Interstate 640

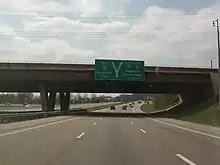
I-640 westbound at SR 62 (Western Avenue)

I-640 has three lanes in each direction for its entire length, in addition to auxiliary lanes between some interchanges. In 2022, annual average daily traffic (AADT) counts ranged from 70,244 vehicles per day at the highway's eastern terminus to 104,064 vehicles on the western leg. Unlike the other Interstate Highways in Knoxville, however, I-640 rarely experiences severe congestion.